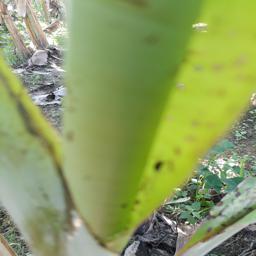
Label: BANANA APHIDS